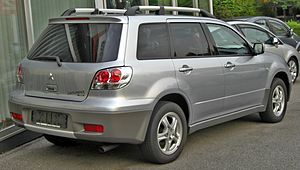
Mitsubishi Outlander / Første generation (CU0W)
Mitsubishi Outlander er en kompakt SUV fra den japanske bilfabrikant Mitsubishi.